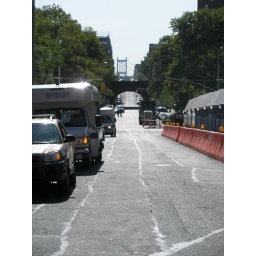
East Harlem, no more bike lanes. Triboro bridge in the distance